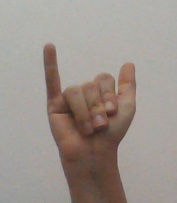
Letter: ya